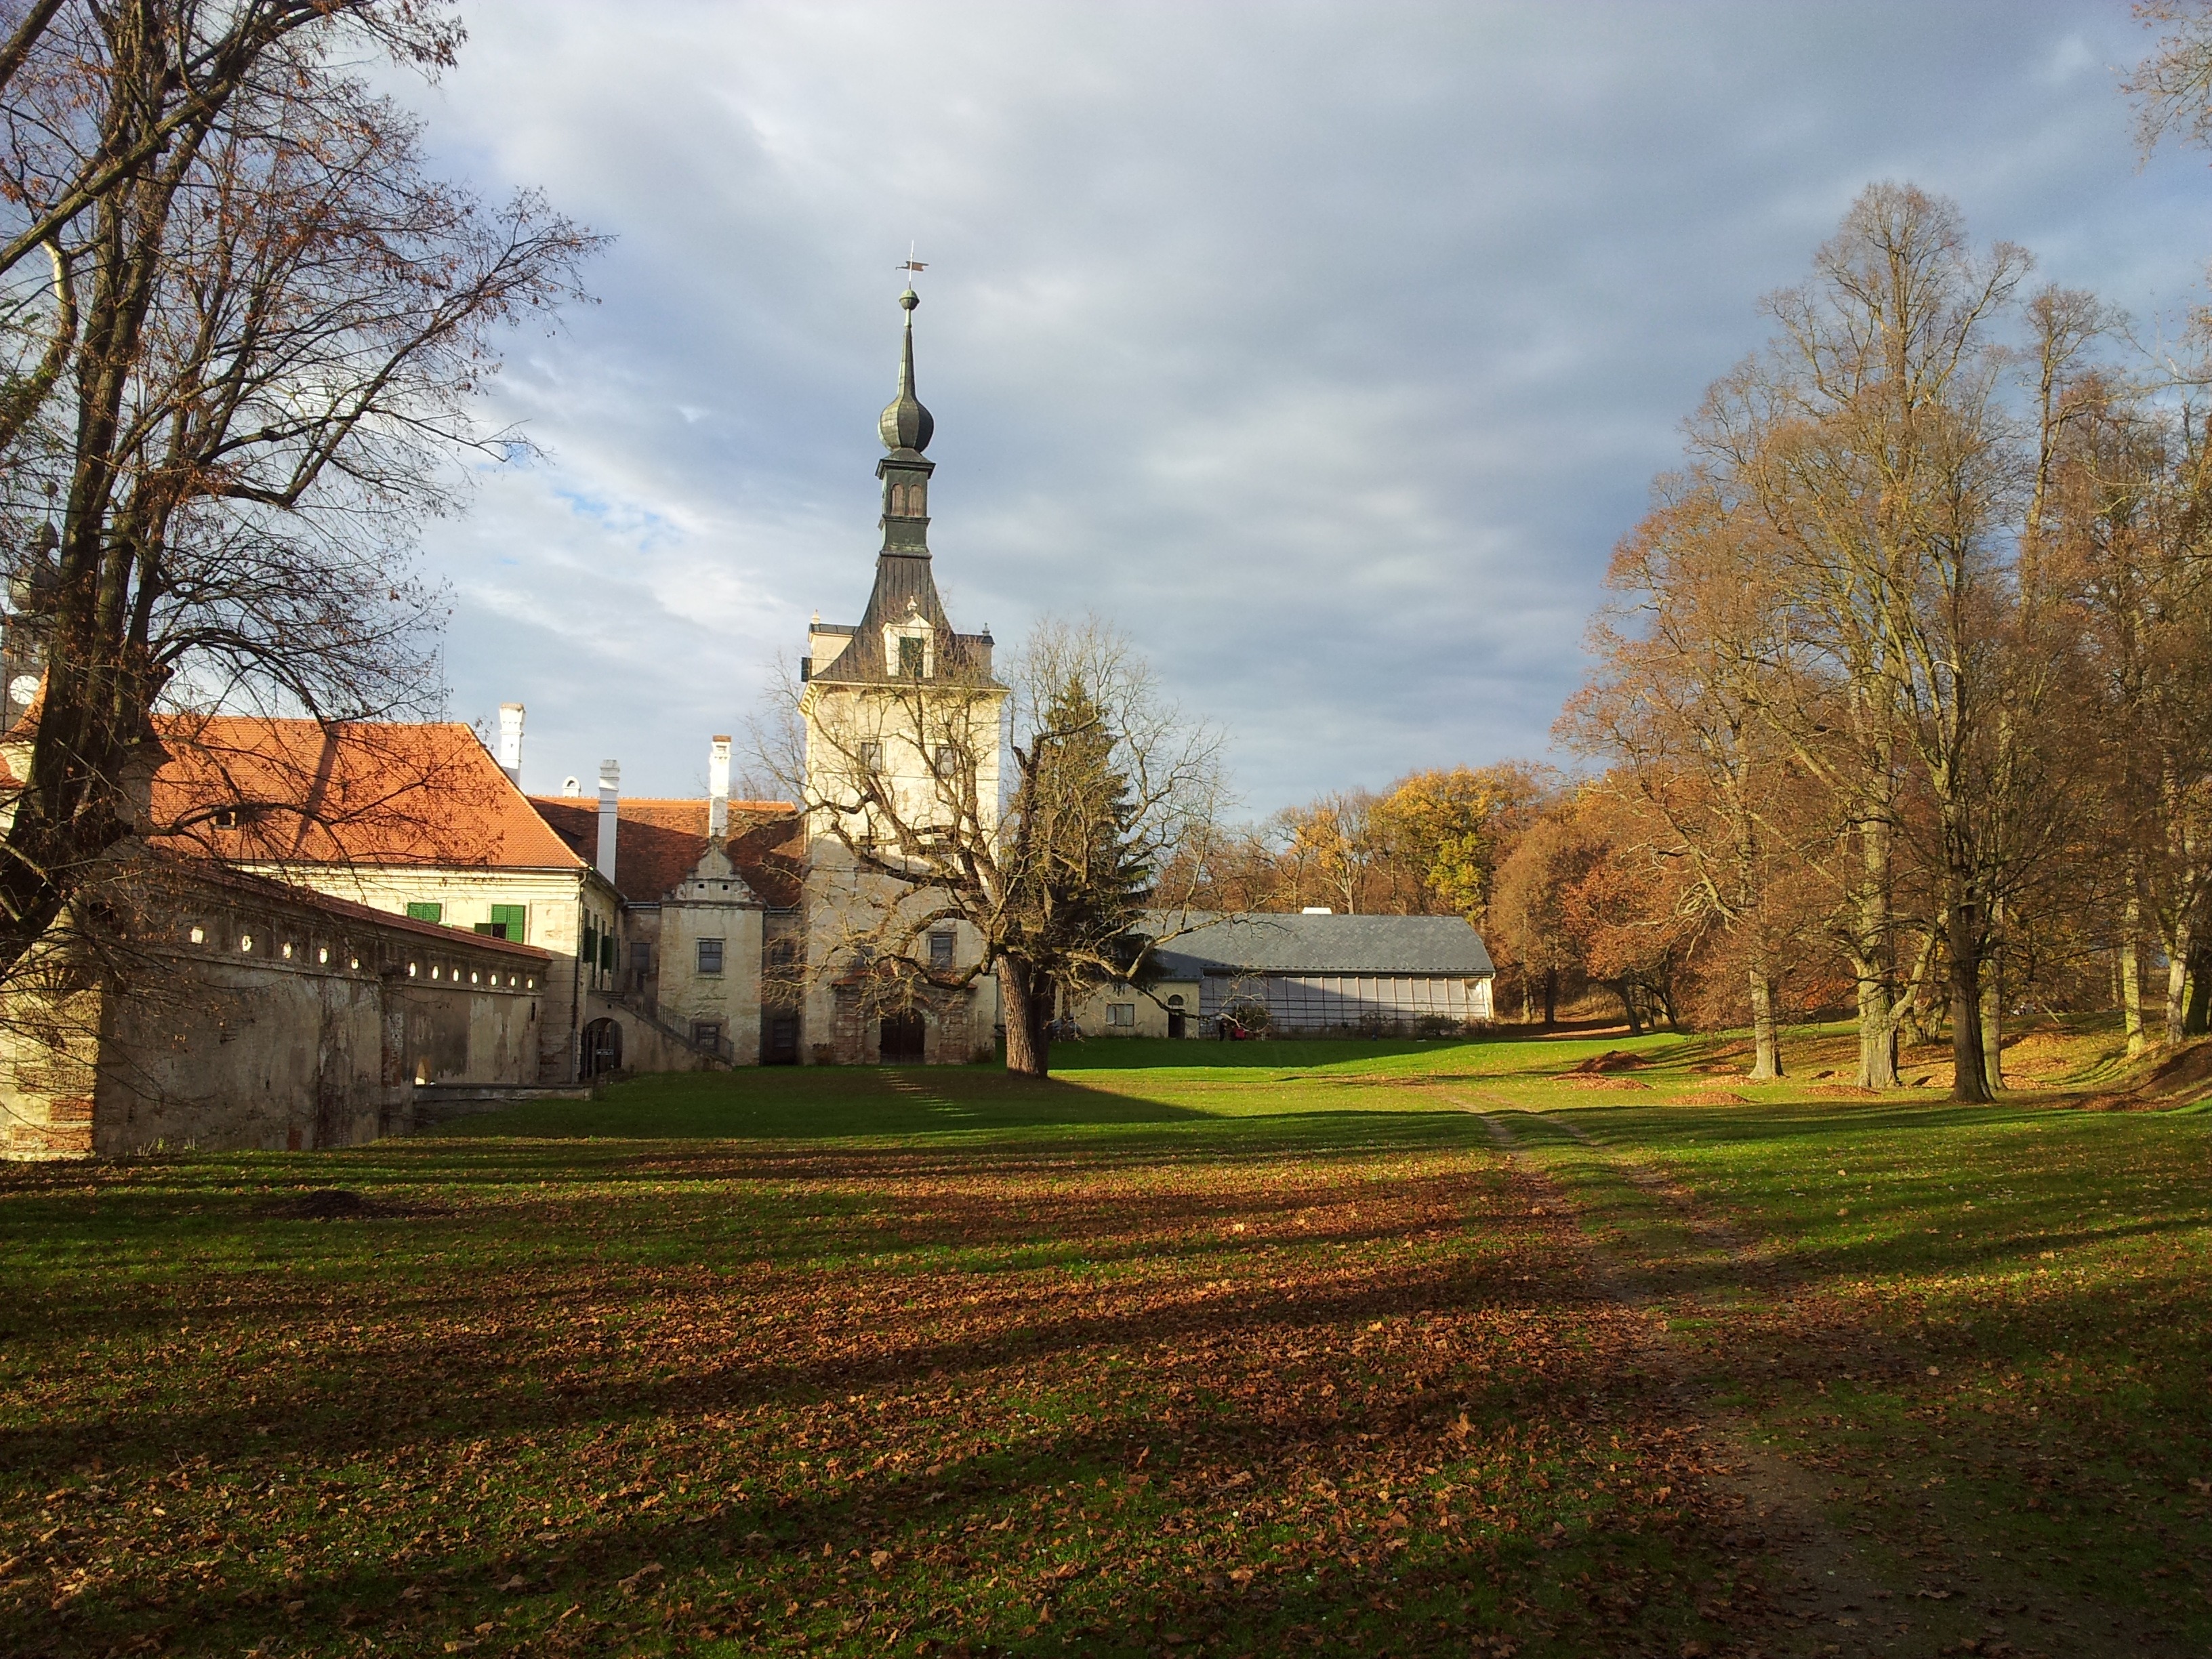
landscape, tree, forest, building, chateau, monument, foliage, autumn, park, castle, church, chapel, season, place of worship, leaves, colors, monastery, estate, dry leaves, rural area